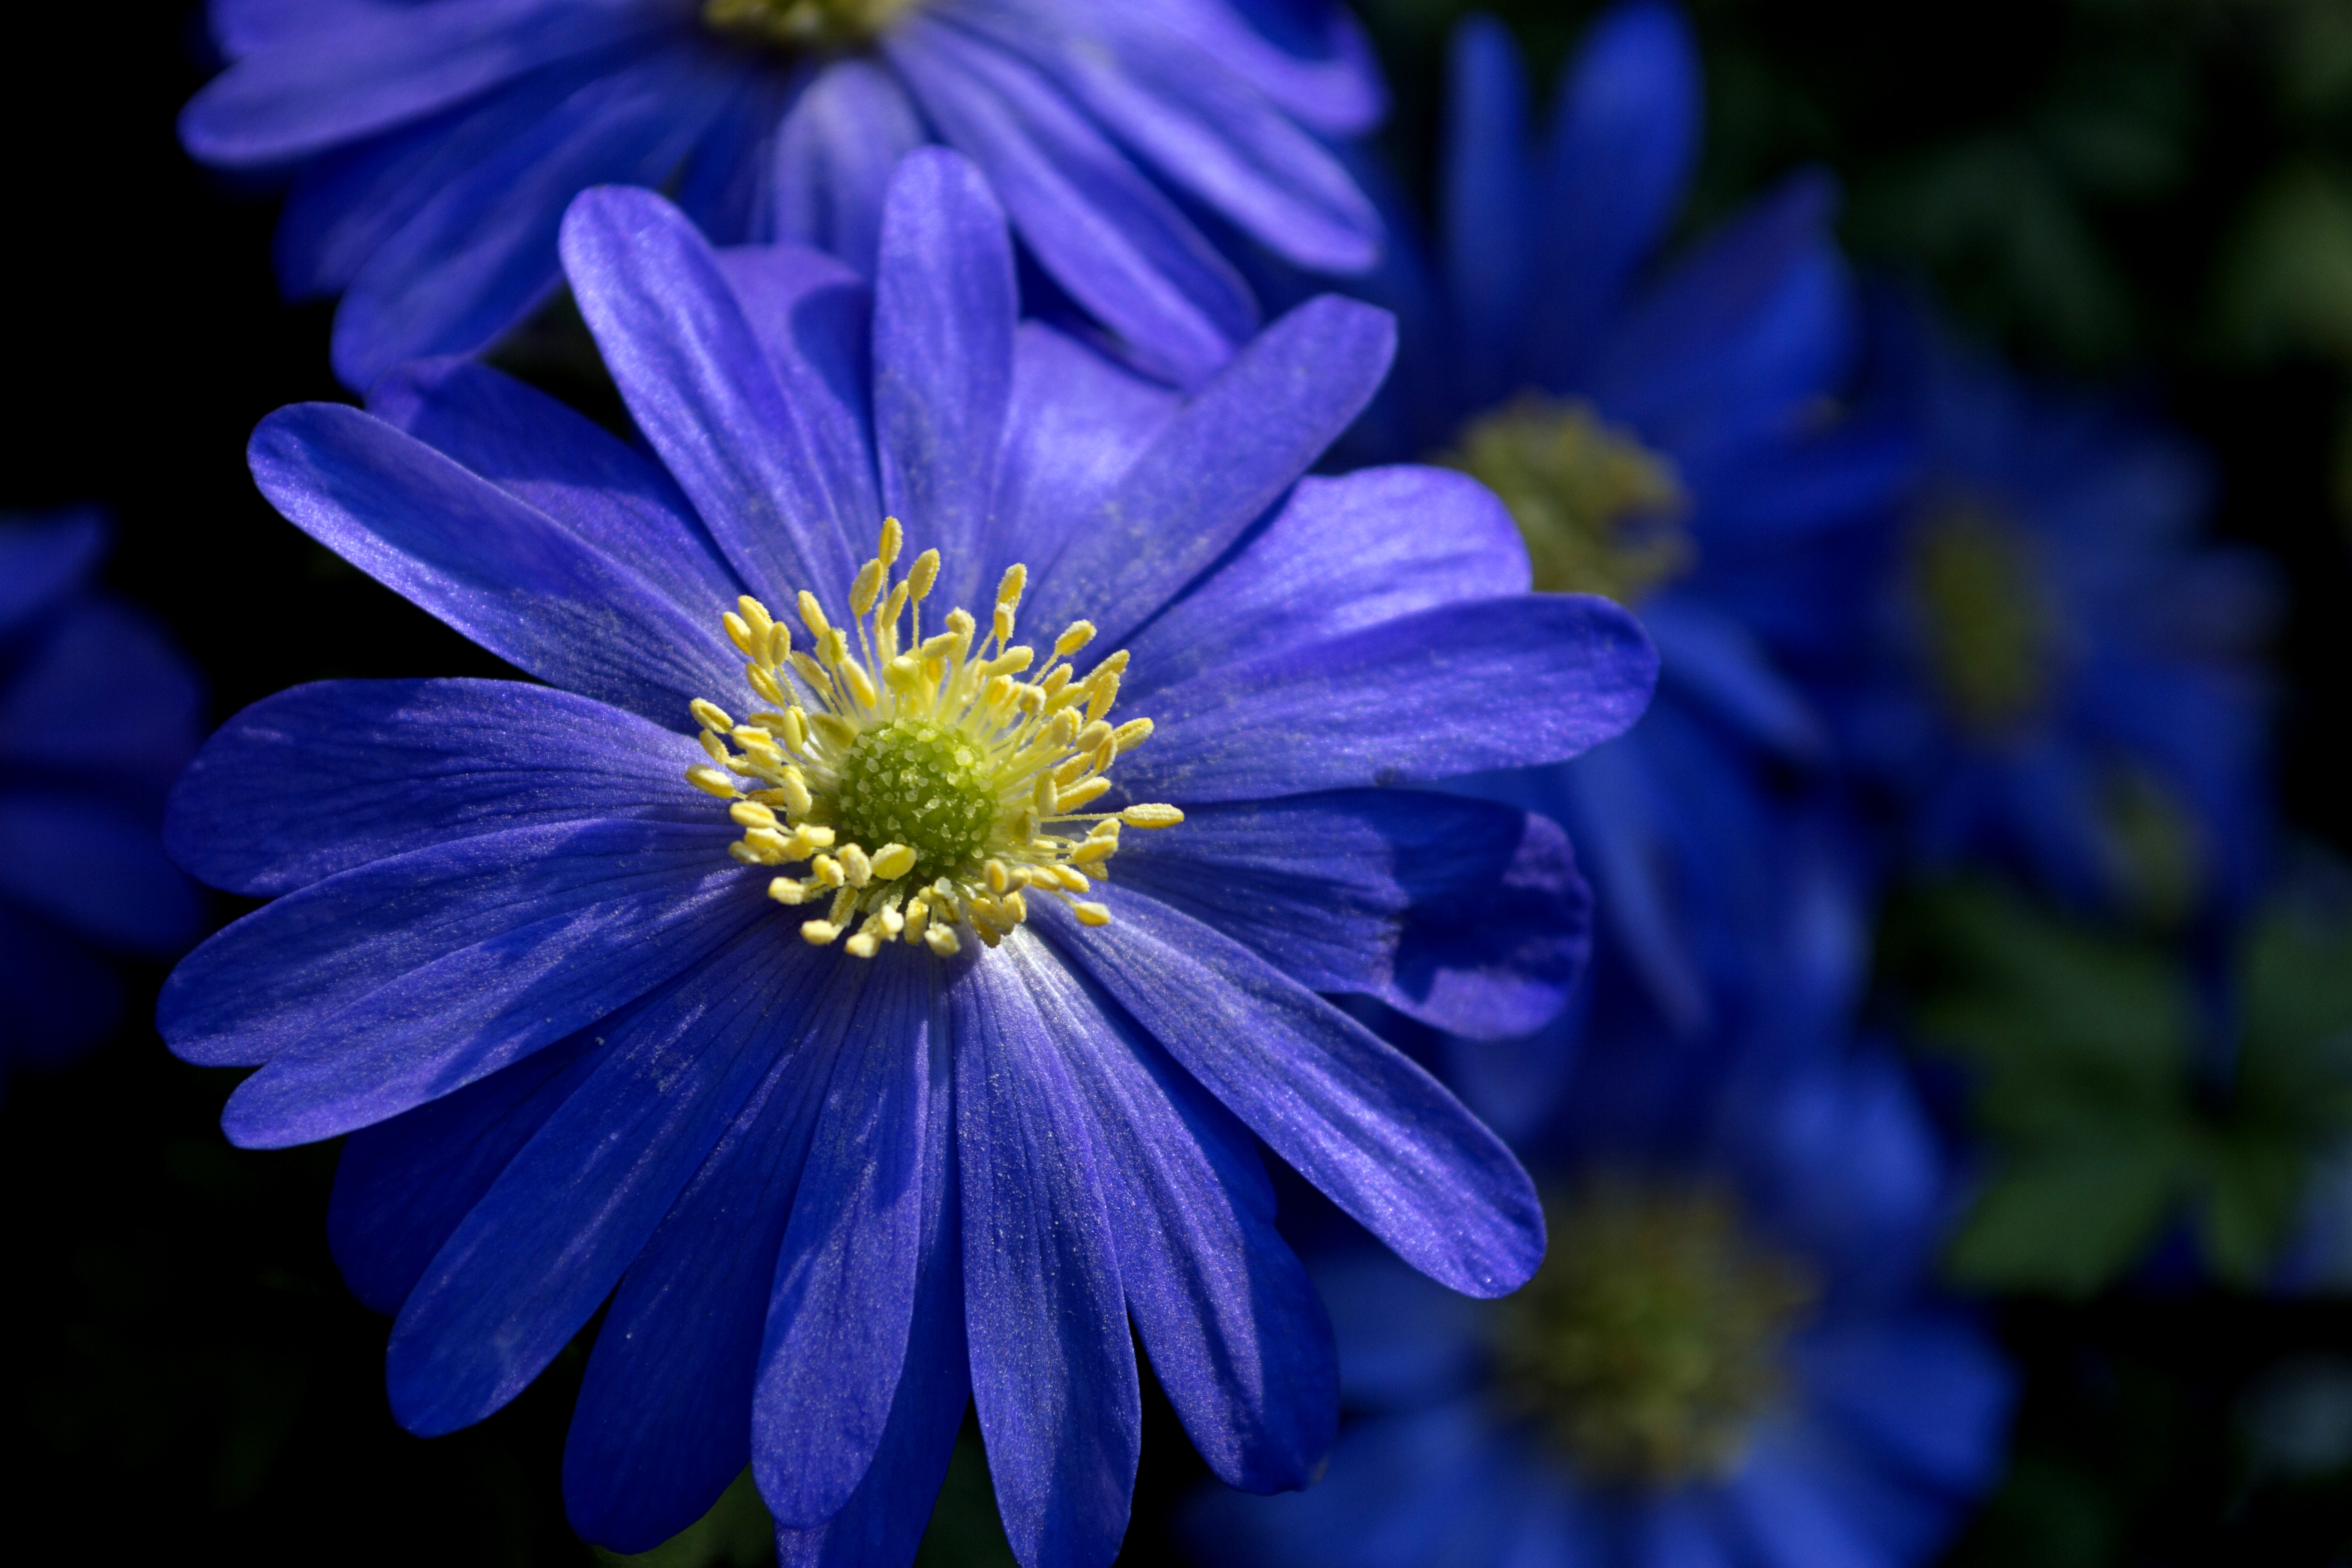
outdoor, blossom, plant, texture, flower, petal, photo, pattern, blue, nikon, flora, wildflower, colour, holland, nederland, netherlands, dutch, bright, aster, outdoorphotography, picture, photograph, fotos, foto, depthoffield, dof, organicpattern, paulvandevelde, pdvandevelde, padagudaloma, natuurfotografie, naturephotographer, dordrecht, nederlandinfotos, bloem, pvdvfotografie, pdvandeveldedordrecht, nederlandsefotografie, dutchphotogaraphy, totallydutch, fotografienederland, hollandsefotografie, fotografieholland, macro photography, anemoon, flowering plant, daisy family, anemoneapennina, annual plant, land plant